Of Fathers and Sons

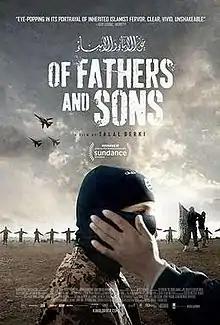

Of Fathers and Sons ( "ʿan al-ʾābāʾ wal-ʾabnāʾ") is a 2017 Arabic-language German-Syrian documentary film directed by Talal Derki about radical jihadism and terrorist training in Syria.